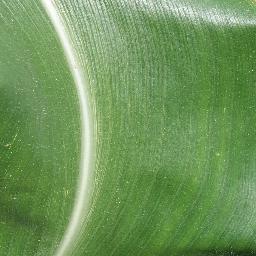
Label: Corn___healthy